Orme Park

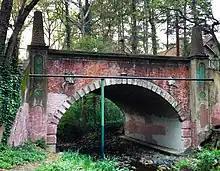
Bridge over Stillhouse Branch in Orme Park

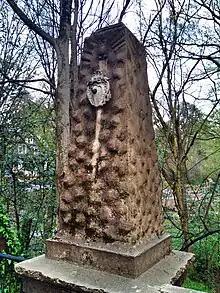
Column of bridge

Orme Park is a park in Atlanta, Georgia. It is located along Stillhouse Branch, also called Orme Creek, in the Virginia Highland neighborhood.